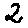
Label: 2